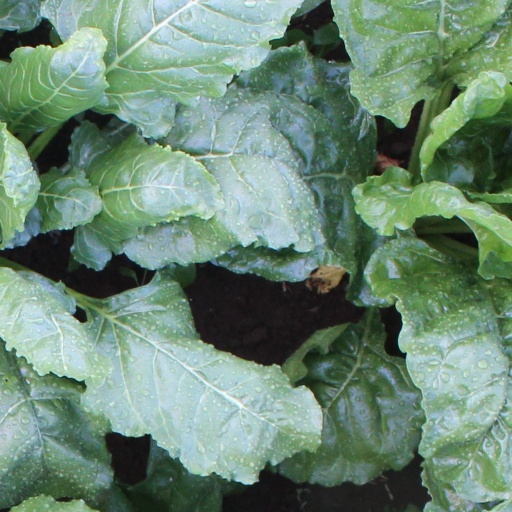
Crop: sugar beet